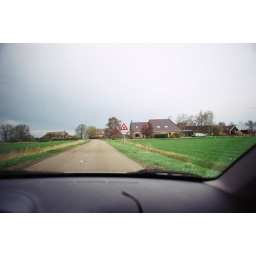
Giethoorn boat trip 4.8 x chilly sheep picnic in the car